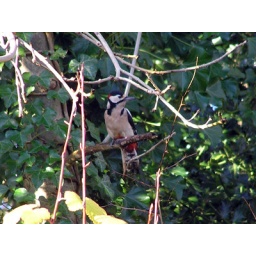
Great spotted woodpecker (Dendrocopos major) in the garden, December 10, 2009 - male by red nape